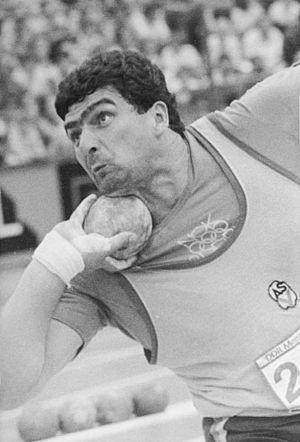
Le lancer du poids masculin figure au programme des Jeux olympiques depuis la première édition, en 1896 à Athènes. Les femmes participent à cette épreuve depuis les Jeux de 1948, à Londres.
Le lancer du poids est une discipline de l'athlétisme, qui consiste à lancer une boule de métal aussi loin que possible. La discipline est présente aux Jeux olympiques d’été et aux Championnats du monde d'athlétisme depuis ses débuts. Les records du monde actuels sont détenus pour les hommes par Randy Barnes avec une distance de 23,12 m et pour les femmes par Natalya Lisovskaya avec une distance de 22,63 m.